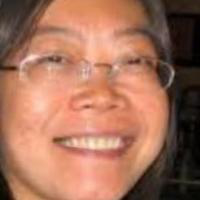
Age group: age 31-40